Edward P. Ney

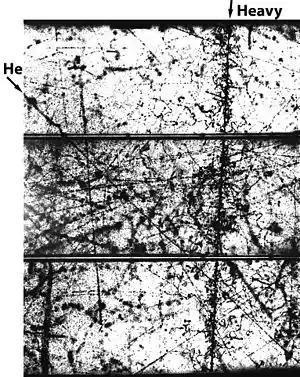
At center right, a primary cosmic ray heavy nucleus goes vertically through a cloud chamber, which was suspended under a balloon near the top of the atmosphere. At left, a Helium nucleus enters through the side of the chamber. Thin tracks are singly charged particles moving at nearly the speed of light. Note that this is a negative image, in which white droplets appear black, and that the horizontal bars are electrodes that do not introduce any material into the chamber. Photo provided by James A. Earl

Back in Minneapolis, Ney met Frank Oppenheimer and Edward J. Lofgren, who had both arrived about a year earlier. In response to Tate's initiative, these three decided to use balloons to study primary cosmic rays at the top of the atmosphere. At first, they focused on developing cloud chambers small enough to fly on balloons, but soon realized that nuclear emulsions offer a more portable way to detect energetic particles. To take charge of emulsion work, they enlisted a graduate student, Phyllis S. Freier, as the fourth member of their group. Later, she became a renowned professor. In 1948, the Minnesota group collaborated with Bernard Peters and Helmut L. Bradt, of the University of Rochester, to launch a balloon flight carrying a cloud chamber and emulsions. This flight gave evidence for heavy nuclei among the cosmic rays. More specifically, the researchers discovered that, in addition to Hydrogen nuclei (protons), primary cosmic rays contain substantial numbers of fast moving nuclei of elements from helium to iron.